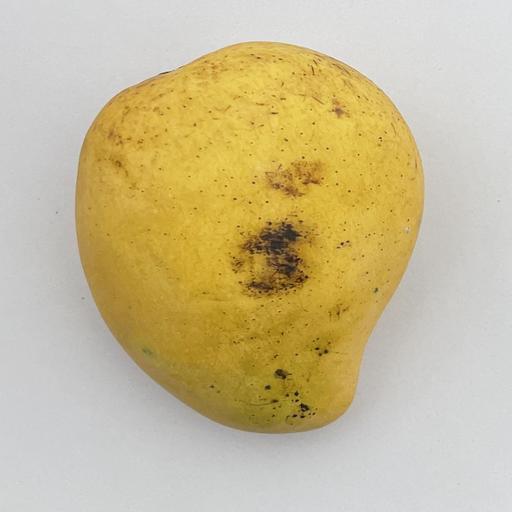
Crop type: Mango_Alphonso